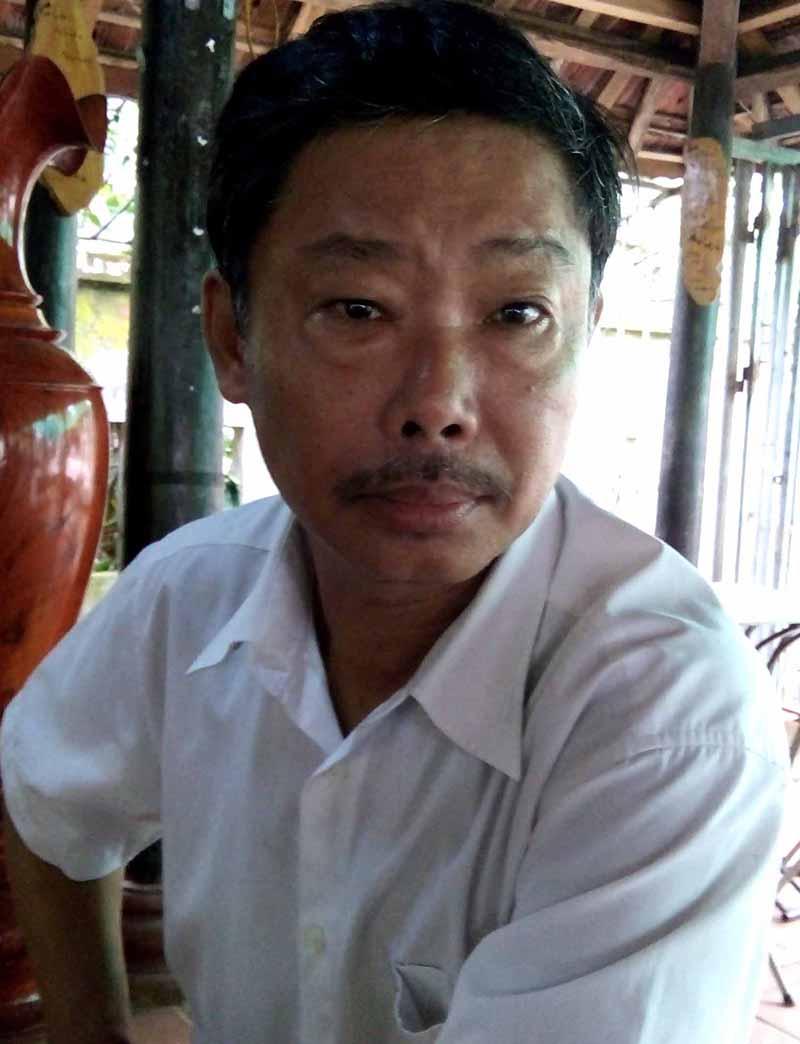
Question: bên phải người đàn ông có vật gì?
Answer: bên phải người đàn ông có một chiếc bình